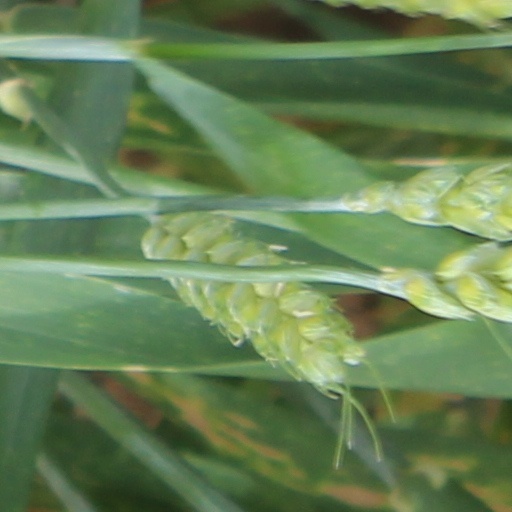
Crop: wheat